Bambi Woods

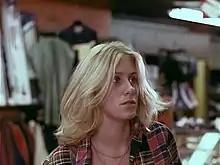
Woods in "Debbie Does Dallas" (1978)

Bambi Woods is an American former pornographic film actress and exotic dancer best known for her appearance as the title character in the 1978 film "Debbie Does Dallas". Her success during the Golden Age of Porn and later disappearance fueled speculation that she had died of a drug overdose in 1986.